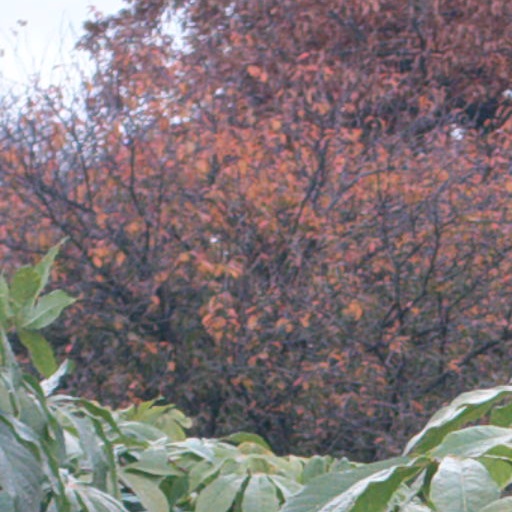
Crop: cassava